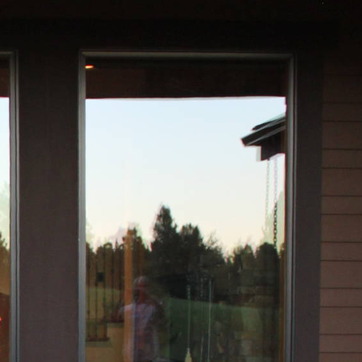
Material: glass